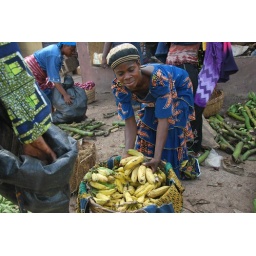
Women buying banana in bulks to resell in their various market places. (file name: DSC_0055)